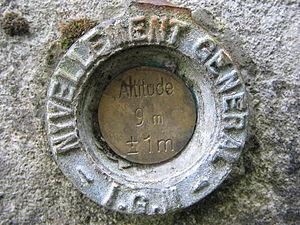
Le niveau d'altitude de Taugon (17)
Taugon est une commune du sud-ouest de la France, située dans le département de la Charente-Maritime.